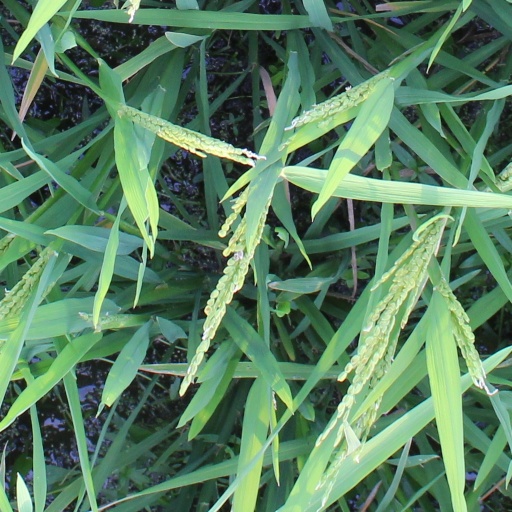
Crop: rice